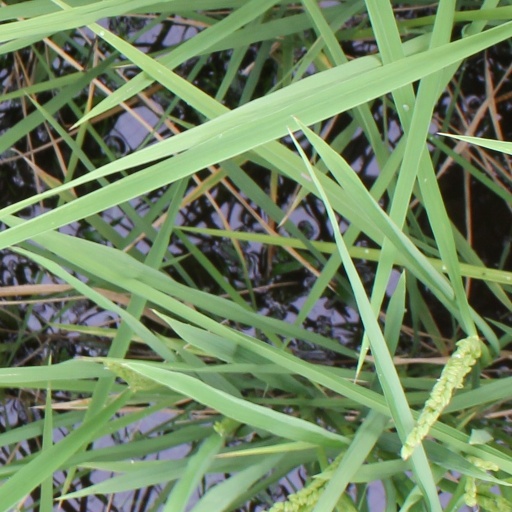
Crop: rice